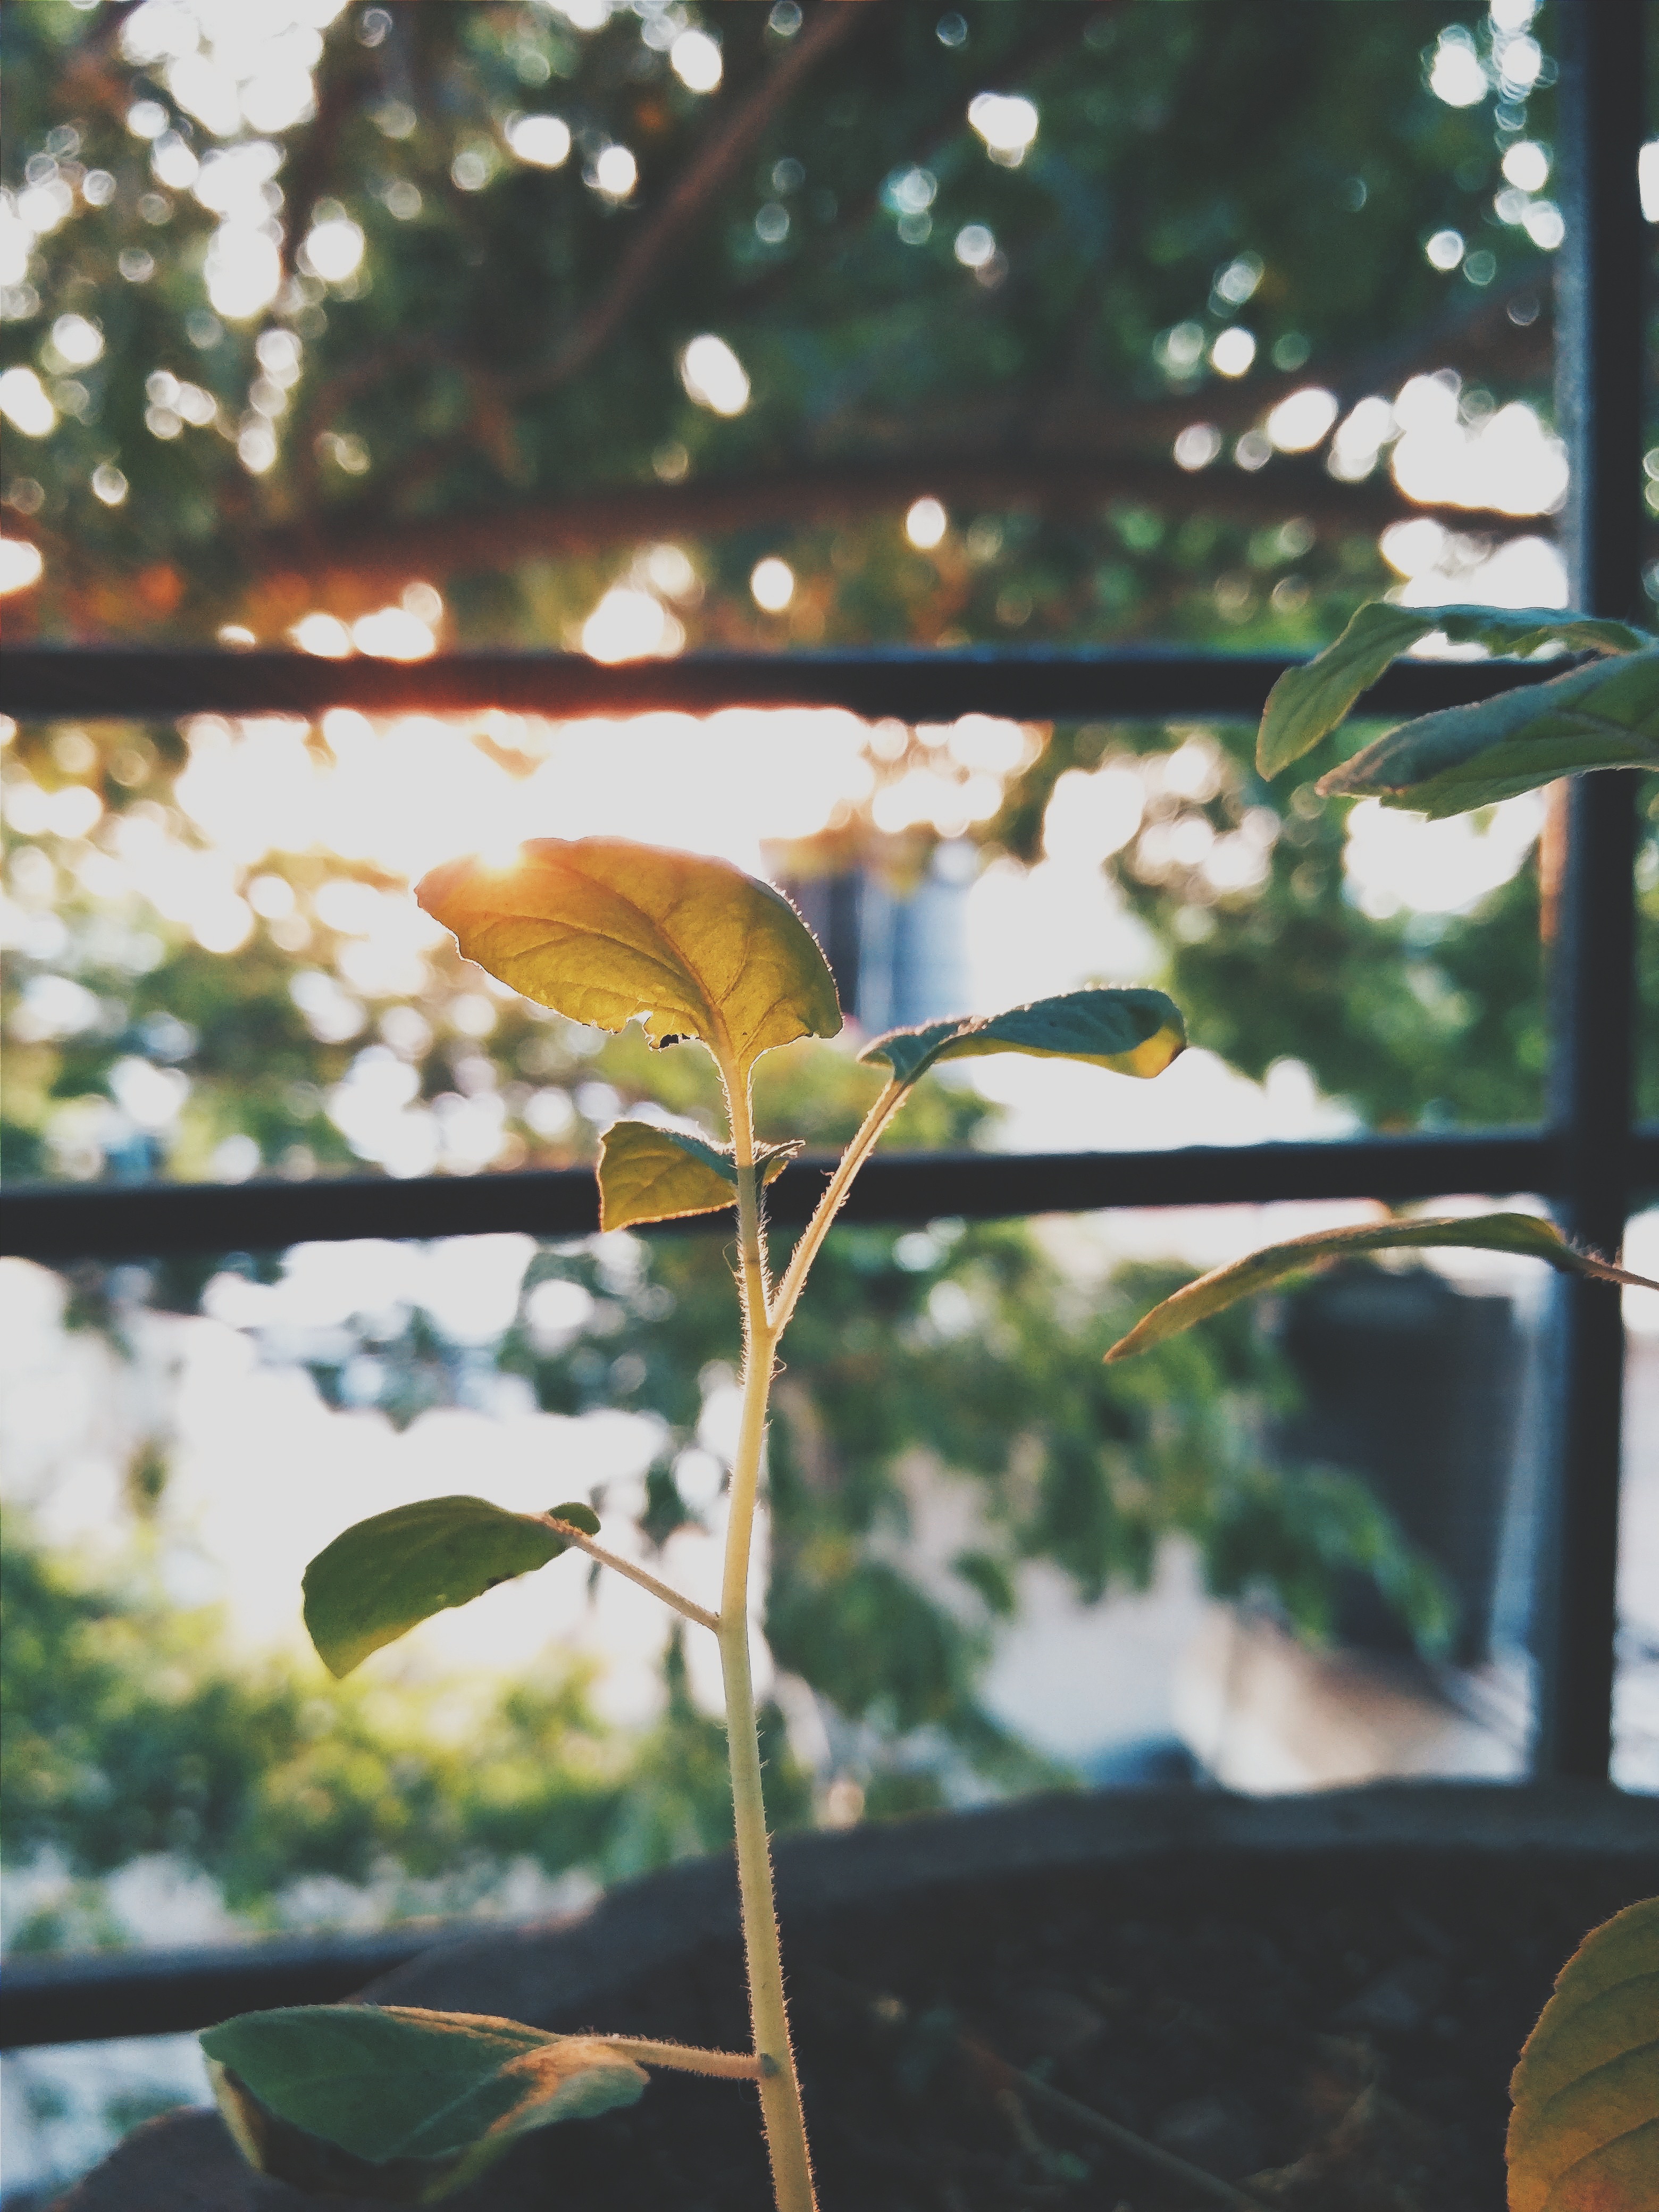
tree, nature, branch, blossom, plant, sunlight, leaf, flower, green, autumn, botany, flora, season, flowering plant, woody plant